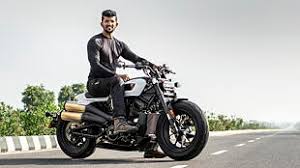
Vehicle type: Motorcycles